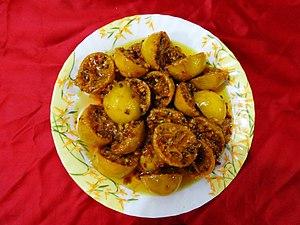
Les pickles sont des conserves au vinaigre ou lactofermentés en saumure et servant de condiment, notamment en Grande-Bretagne et dans le monde indien. Les aliments ainsi traités peuvent être des légumes, des fruits, mais également des viandes, du poisson, des produits laitiers et des œufs.